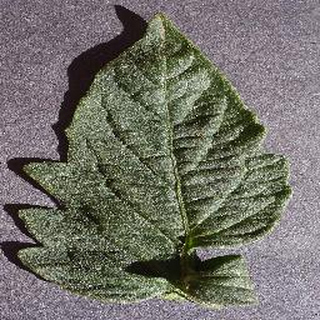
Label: healthy_tomato